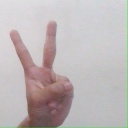
अक्षर: क